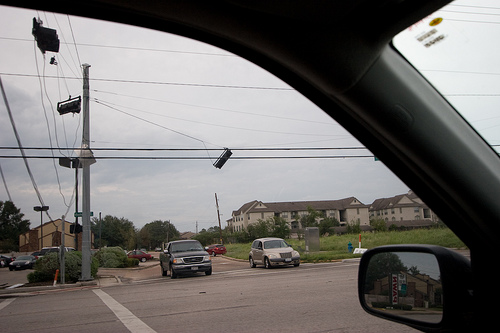
user: Given an image and a question. Answer the question in a short answer. Question: Where is the person parked? Short Answer:
assistant: intersection